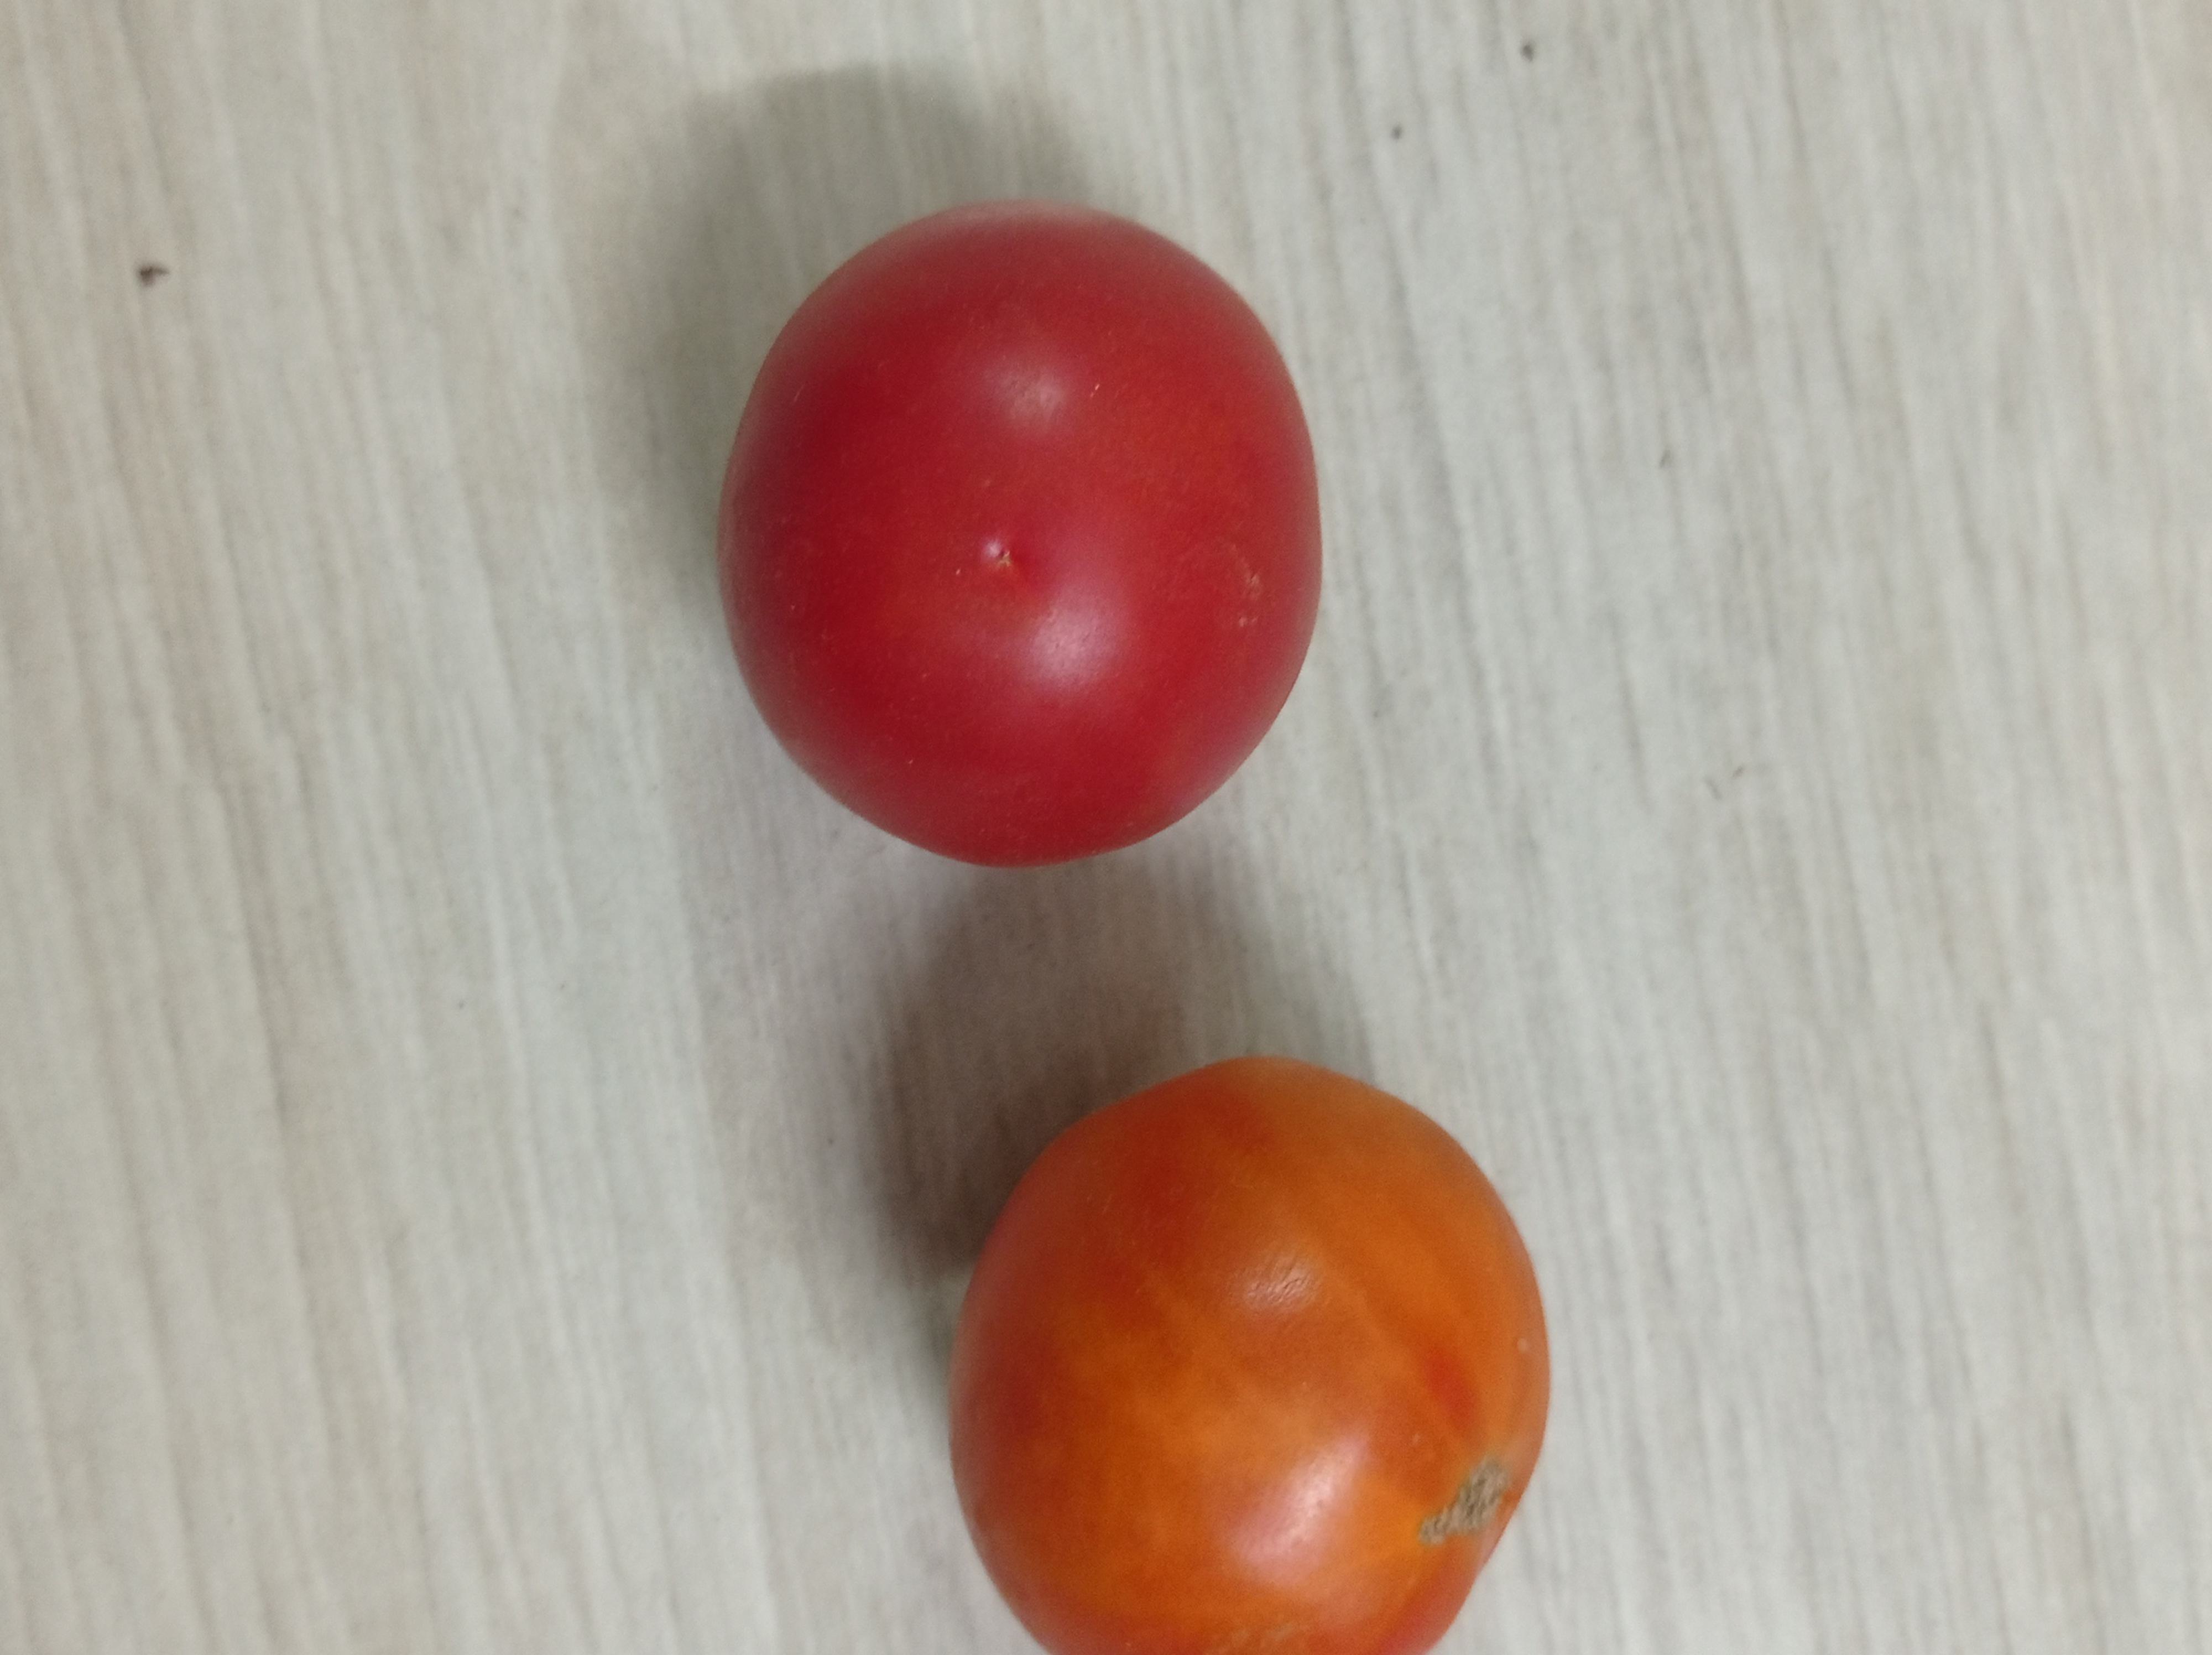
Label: Fresh